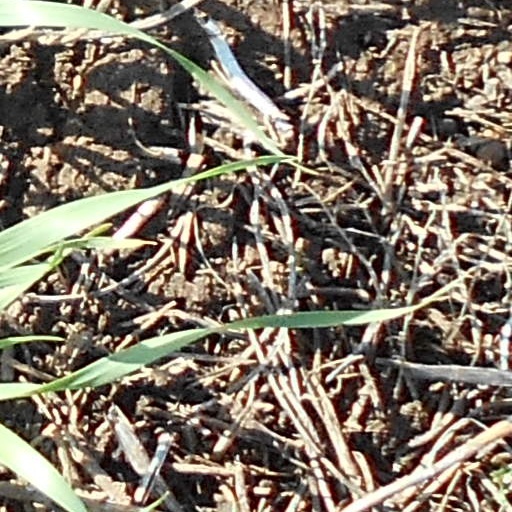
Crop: wheat